William Barnard Clarke (physician)

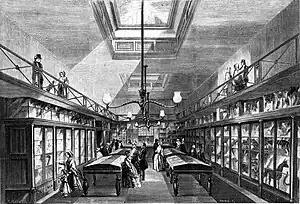
Ipswich Museum in around 1850

In 1837 Dr. Clarke contributed an article to the "Magazine of Natural History" describing his discovery of an Argentine (a fish then seldom recorded in British waters) at Portobello on the Firth of Forth in April 1833. The editor, Edward Charlesworth, obtained a comment from William Yarrell, later one of the scientists very active in the first years of the Ipswich Museum. In 1838 Clarke published observations on the European nightjar, derived from investigations near Ipswich in 1832. Clarke's observation (made in 1839) that the red-legged partridge had been introduced as game by the Marquess of Hertford and Lord Rendlesham into the Sudbourne Hall and Rendlesham Hall estates around 1770 earned a particular mention in Yarrell's "History of British Birds". In 1840 he offered a descriptive sketch of the flora of the Ipswich neighbourhood, together with a short piece on the behaviour of water shrews.